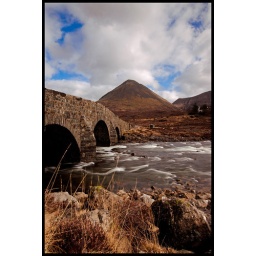
View of the bridge over the river at Sligachan with Glamaig in the background.